Ziggy Ramo

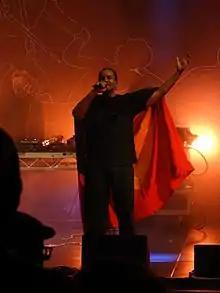
Ziggy Ramo wears a custom variation of the Aboriginal flag while performing at Adelaide Festival 2021

In 2015, Ramo completed his debut album "Black Thoughts"; an album that incisively addressed colonial dispossession, systemic racism and intergenerational trauma. Yet he worried that non-Indigenous Australia wasn't ready to engage with his truth-telling, so he shelved the album. Instead, in 2016, an EP of the same name was released.